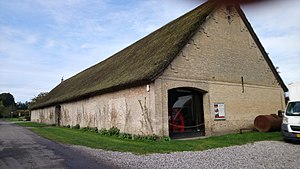
Frilandsmuseet i Maribo / Bygninger / Laden
Laden blev opført omkring 1860. Museet fik den i  1972.
Lade opført omkring 1860. Museet fik den i 1972.
Frilandsmuseet i Maribo er et frilandsmuseum i Maribo på Lolland. Museet er en del af Museum Lolland-Falster og er Danmarks tredjeældste frilandsmuseum. Der er 13 huse genopført på museet. De er fra slutningen af 1600-tallet til begyndelsen af 1900-tallet. Bygningerne har haft forskellige funktioner som gård, smedje, rebslageri, skolestue og sprøjtehus. Der er anlagt forskellige haver som rosenhave, nyttehave og en have med lægeplanter.